Pasărea Colibri

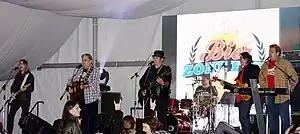
Pasărea Colibri concert in April 2012

Pasărea Colibri ("The Hummingbird") is a Romanian folk supergroup. Aside from typical Romanian folk instruments and acoustic/electric guitars, the band also made use of digital and analogue synthesizers, pedal steel guitars, and fretless bass.